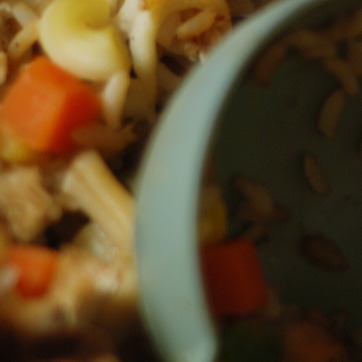
Material: plastic